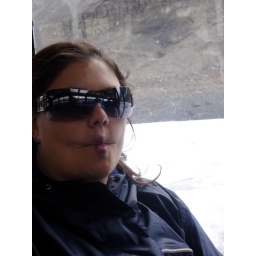
anita is like a fish in the water on the glacier